Rainer Kraft (politician)

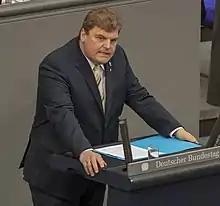

Rainer Kraft (born 8 January 1974) is a German politician for the Alternative for Germany (AfD) and since 2017 member of the Bundestag.